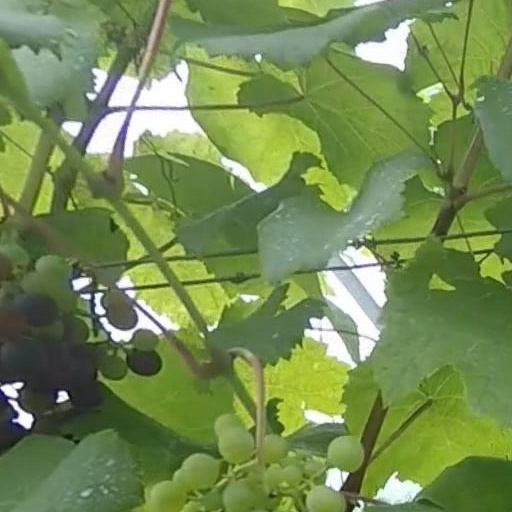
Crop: grape